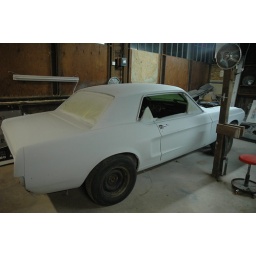
reprimed, glass fitted, new door handles, engine bolted in place, trans installed, interior loosely in place...